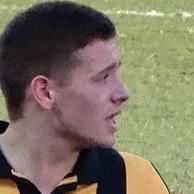
Age: 19